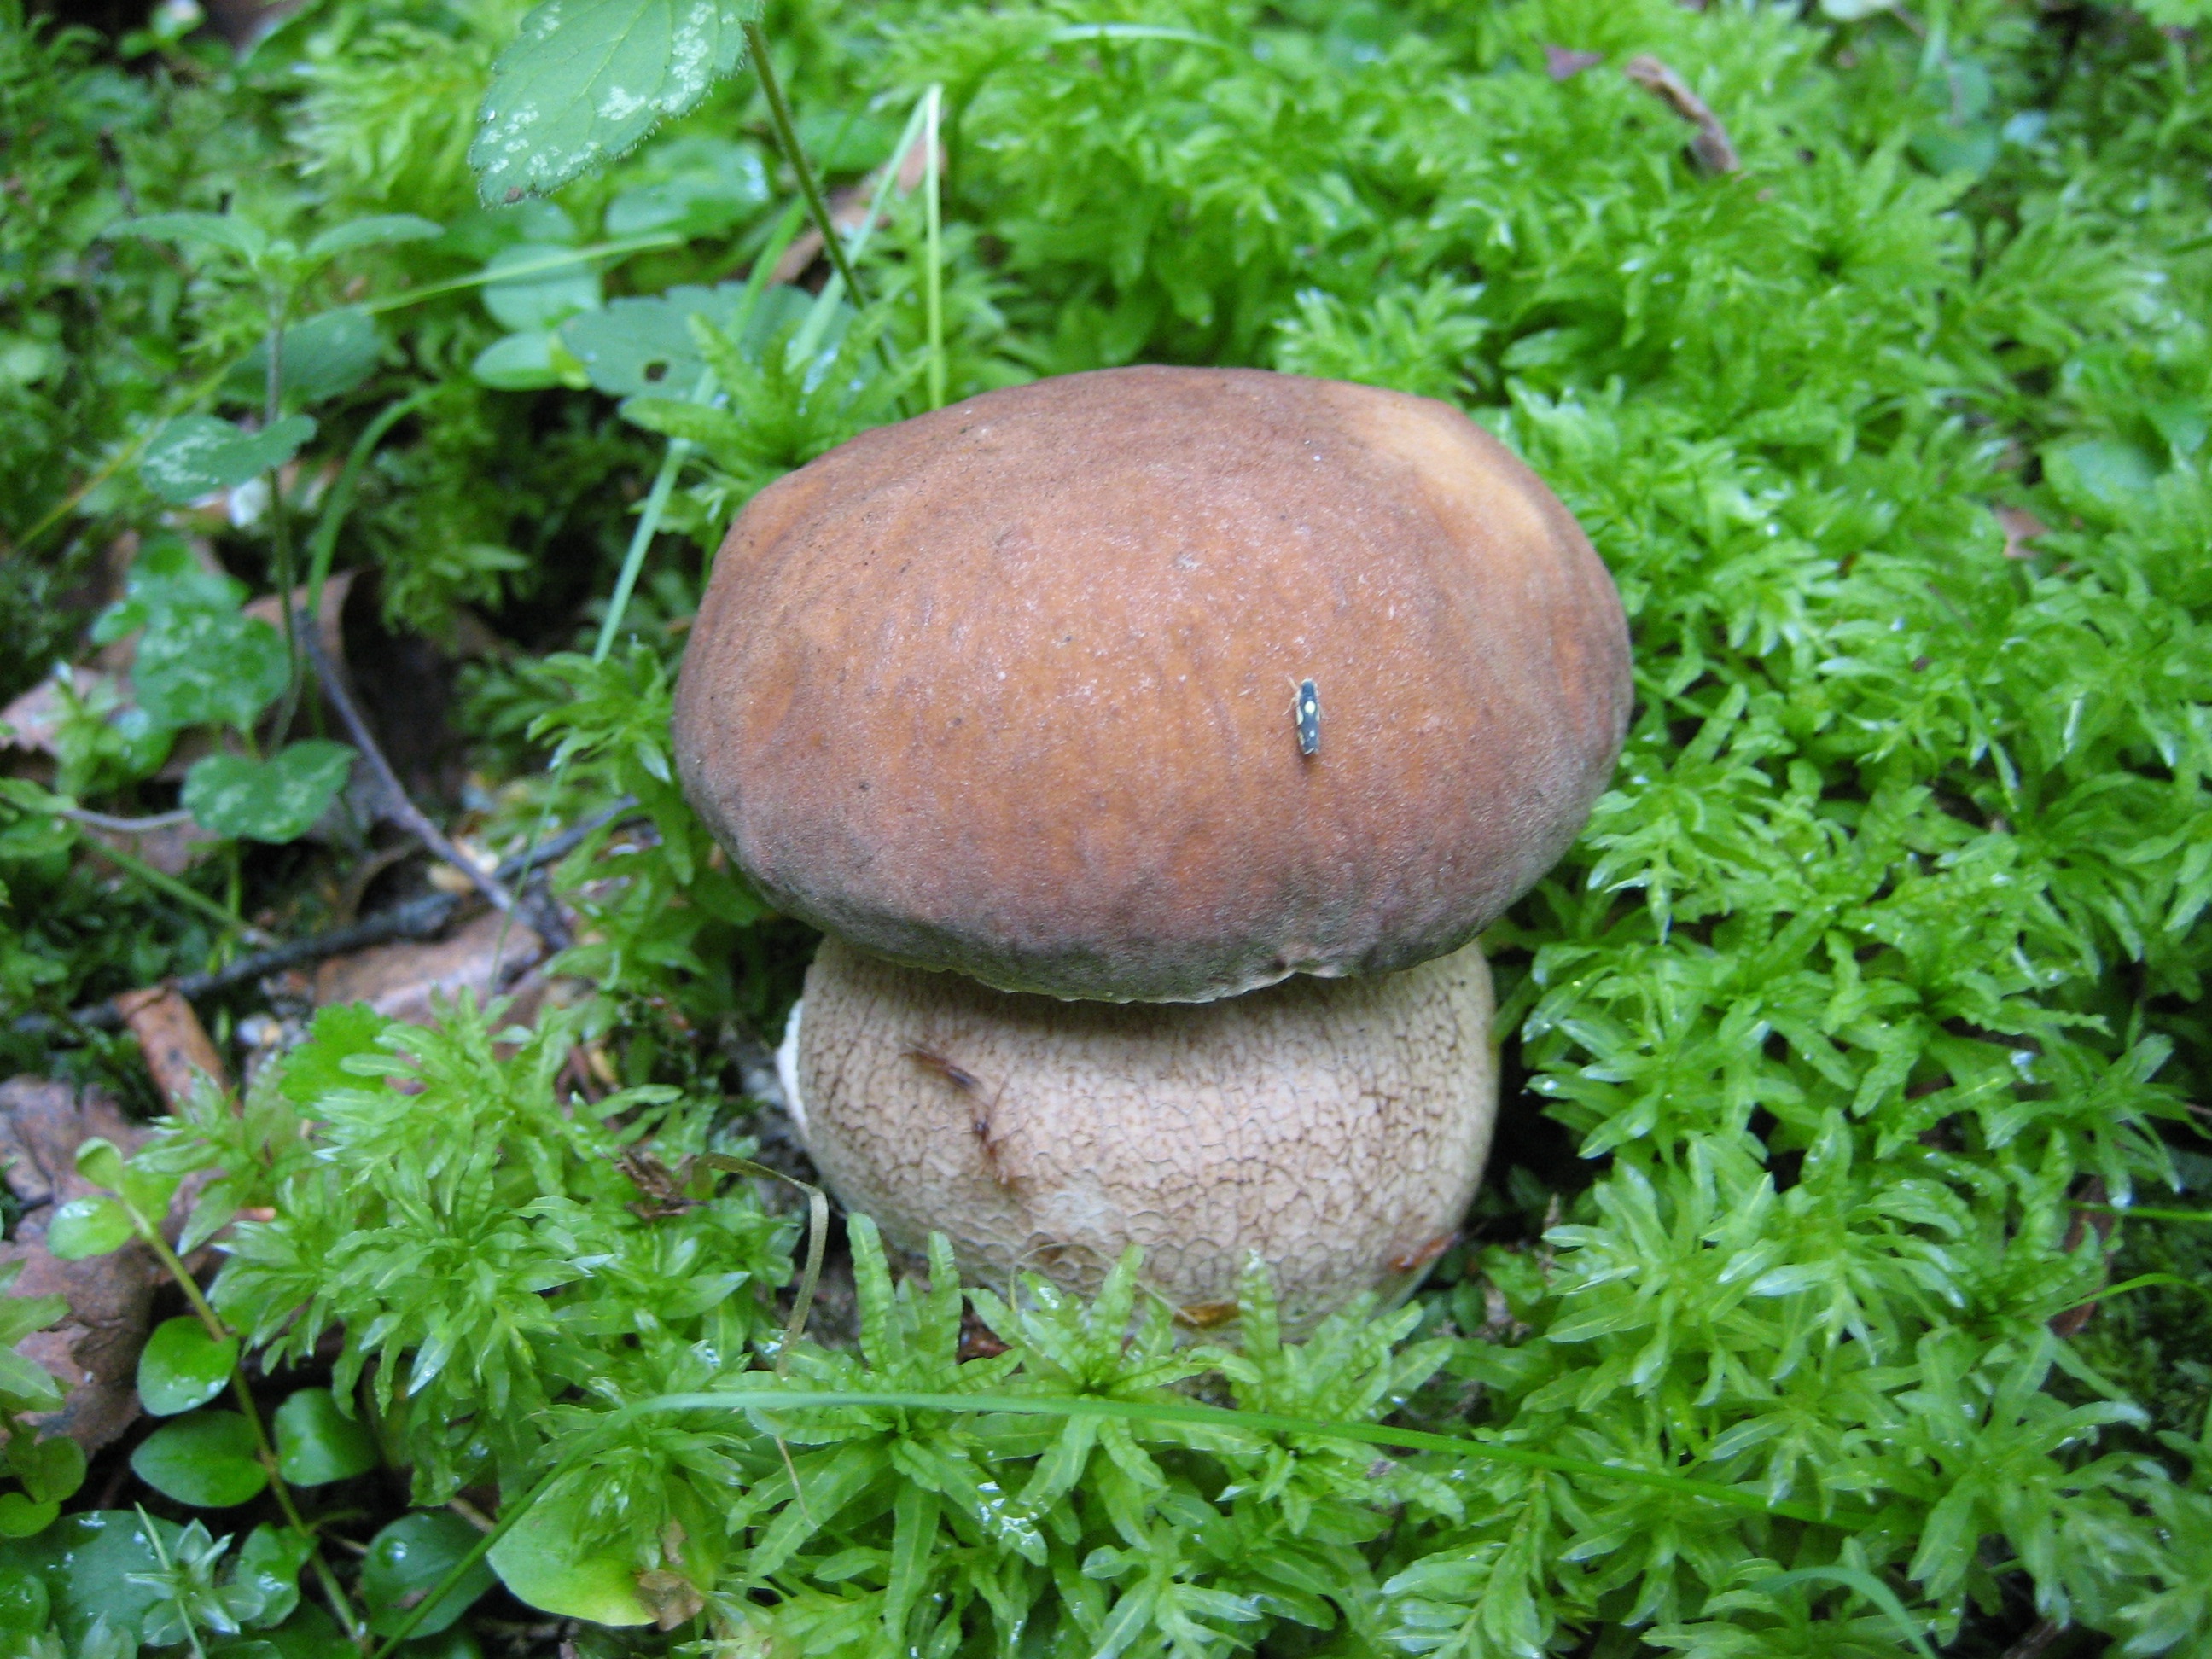
nature, forest, soil, mushroom, fungus, agaric, bolete, agaricus, matsutake, white mushroom, edible mushroom, medicinal mushroom, agaricomycetes, agaricaceae, champignon mushroom, penny bun